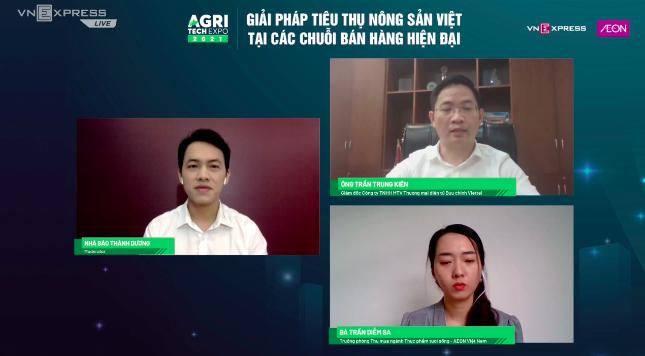
hai người đàn ông xuất hiện trong khung hình đang mặc áo màu trắng